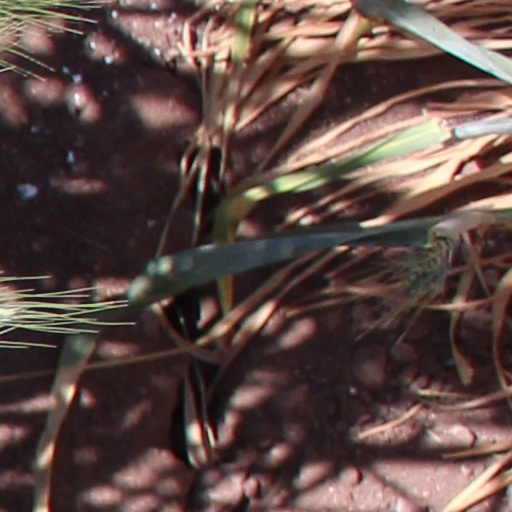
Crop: wheat